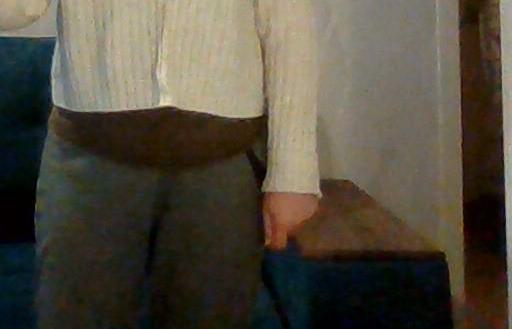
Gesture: no_gesture